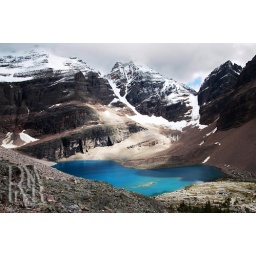
ring rose over lake oeasa